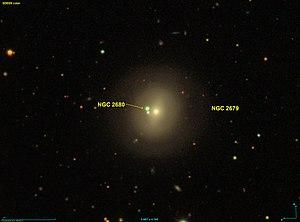
Image créée à l'aide du logiciel Aladin Sky Atlas du Centre de Données astronomiques de Strasbourg et des données publiques en format FIT de SDSS (Sloan Digital Sky Survey).
NGC 2680 est une paire d'étoiles rapprochées située dans la constellation de la Cancer.
NGC 2679 est une galaxie lenticulaire située dans la constellation du Cancer à environ 92 millions d'années-lumière de la Voie lactée. Elle a été découverte par l'astronome britannique William Herschel en 1785.